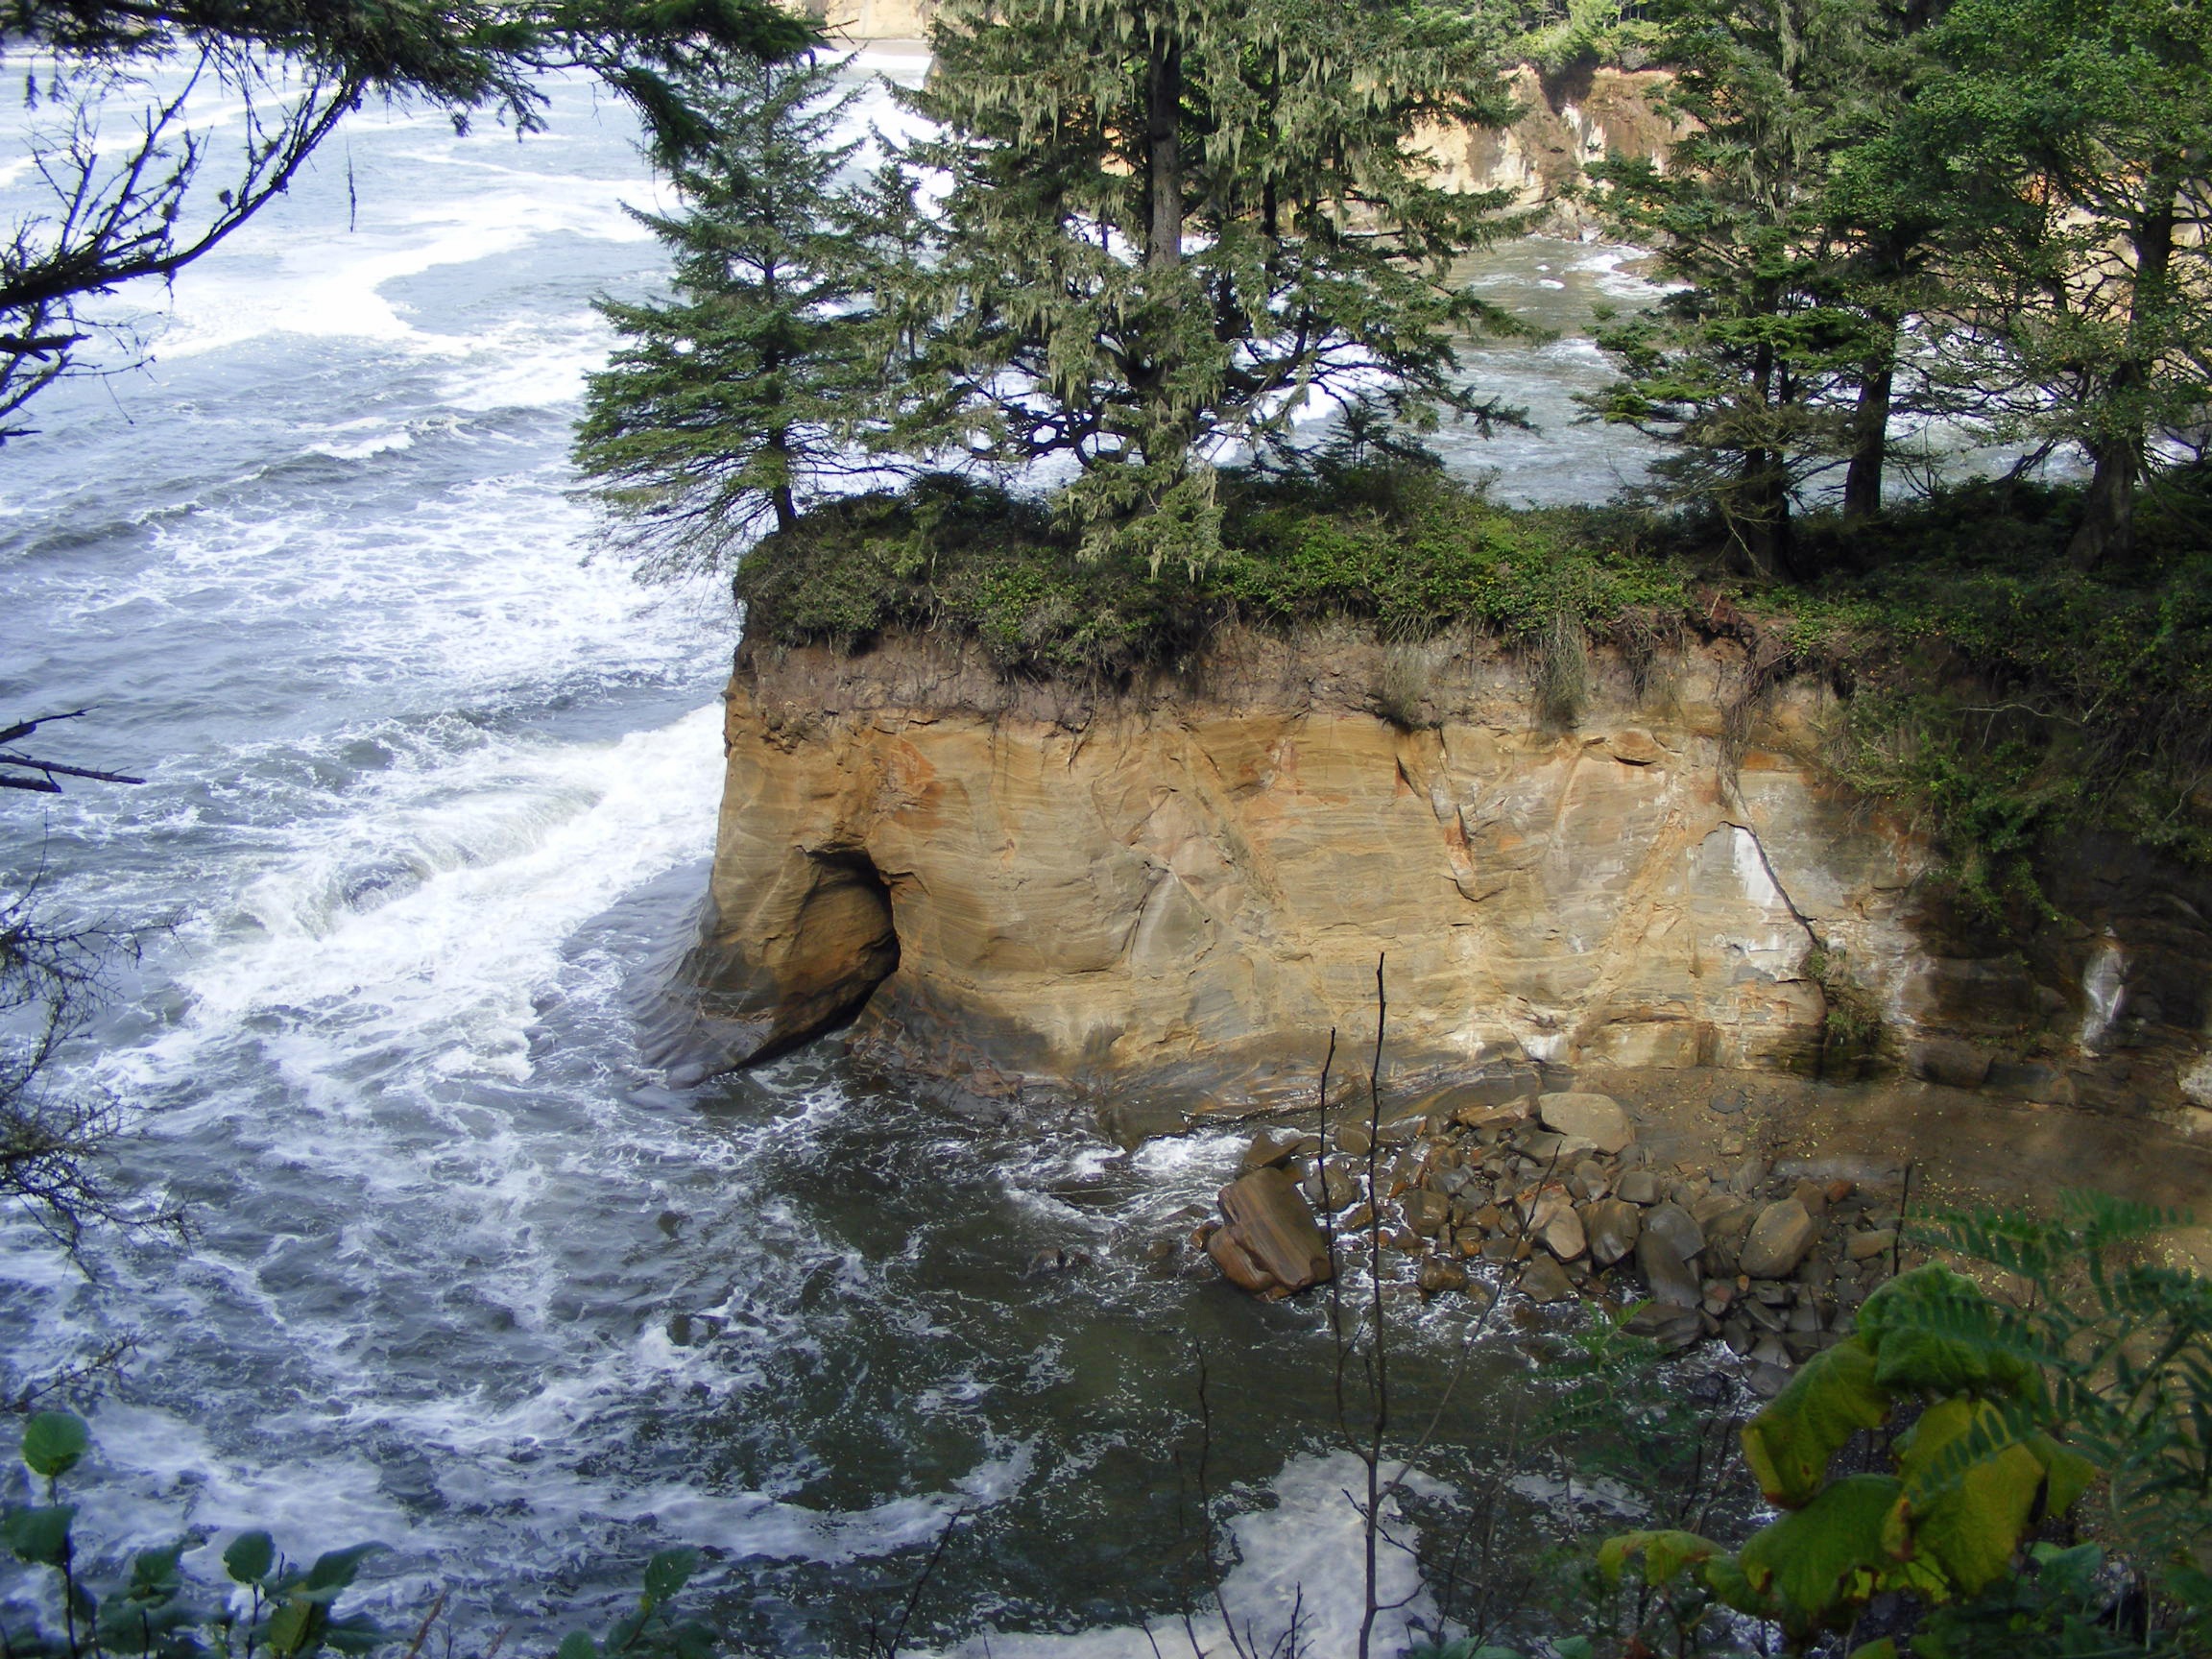
sea, coast, tree, water, rock, ocean, waterfall, wilderness, shore, river, coastline, shoreline, cliff, stream, surf, scenic, rapid, rocky, terrain, body of water, geology, pacific, water feature, oregon, whale cove